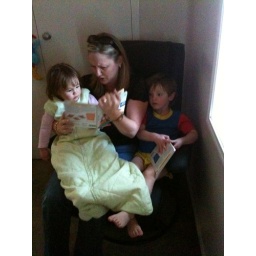
Serious pre bed stuff in the big chair